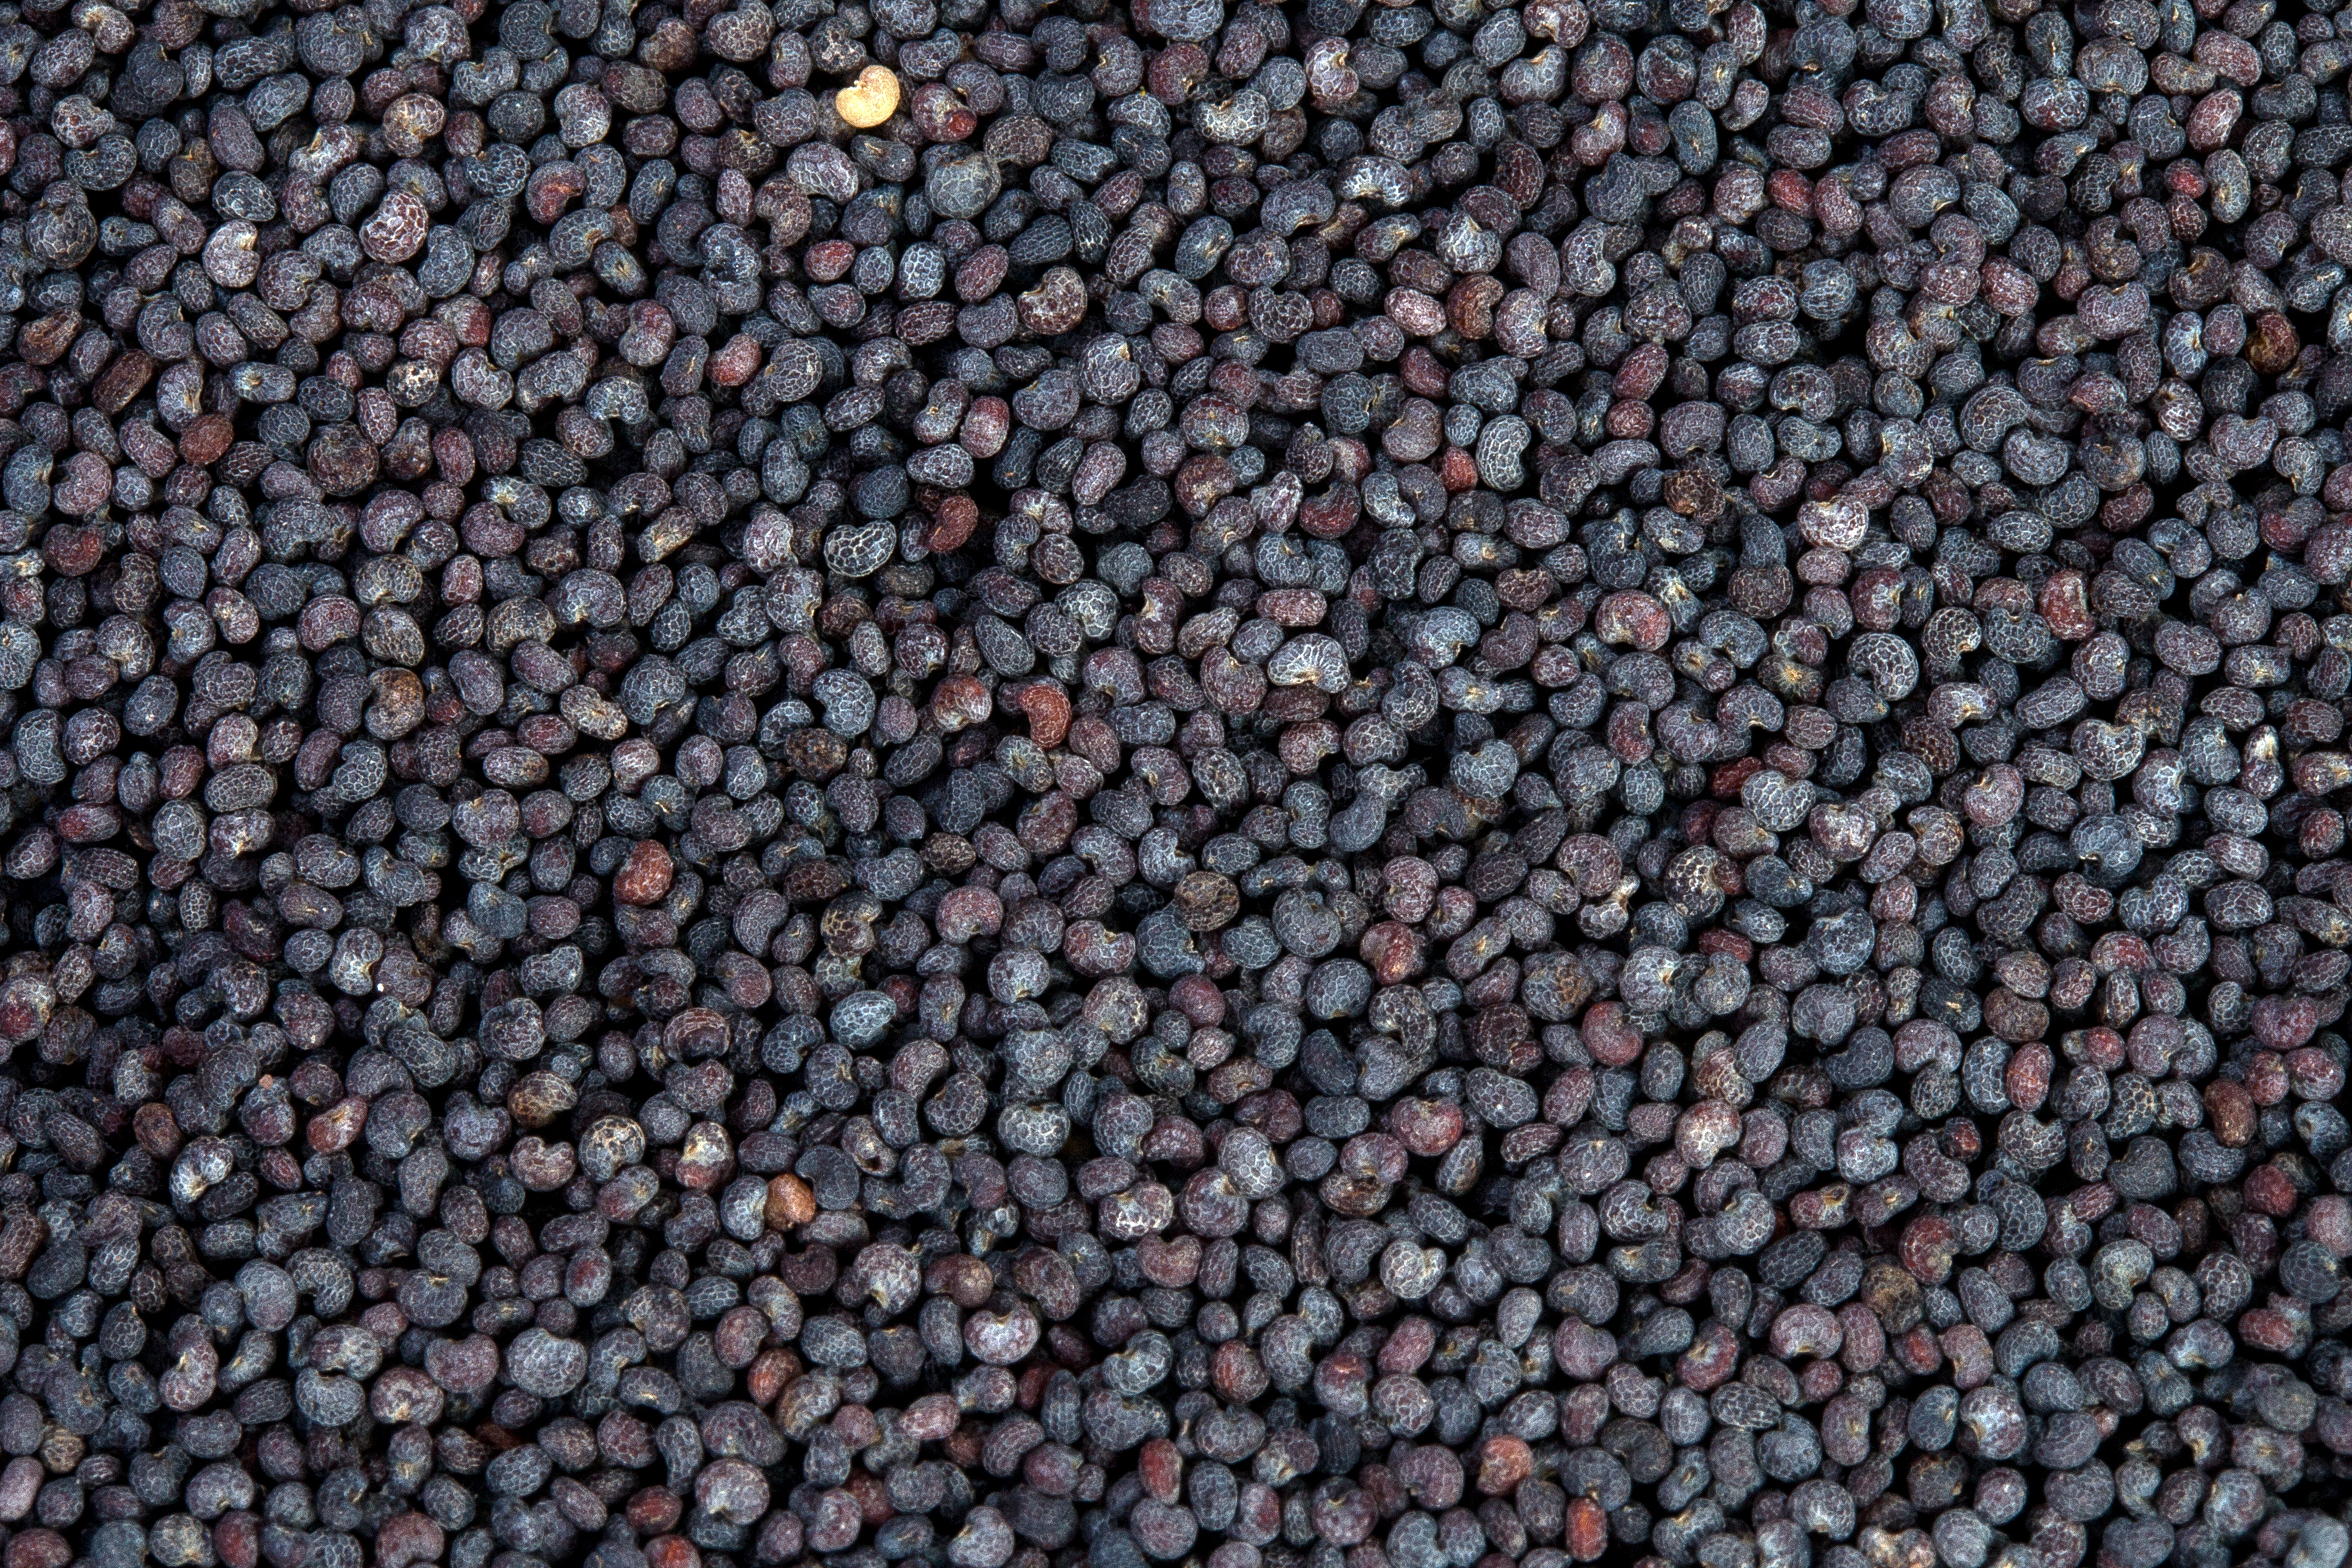
food, produce, macro, soil, seeds, poppy, poppy seeds, blue poppy